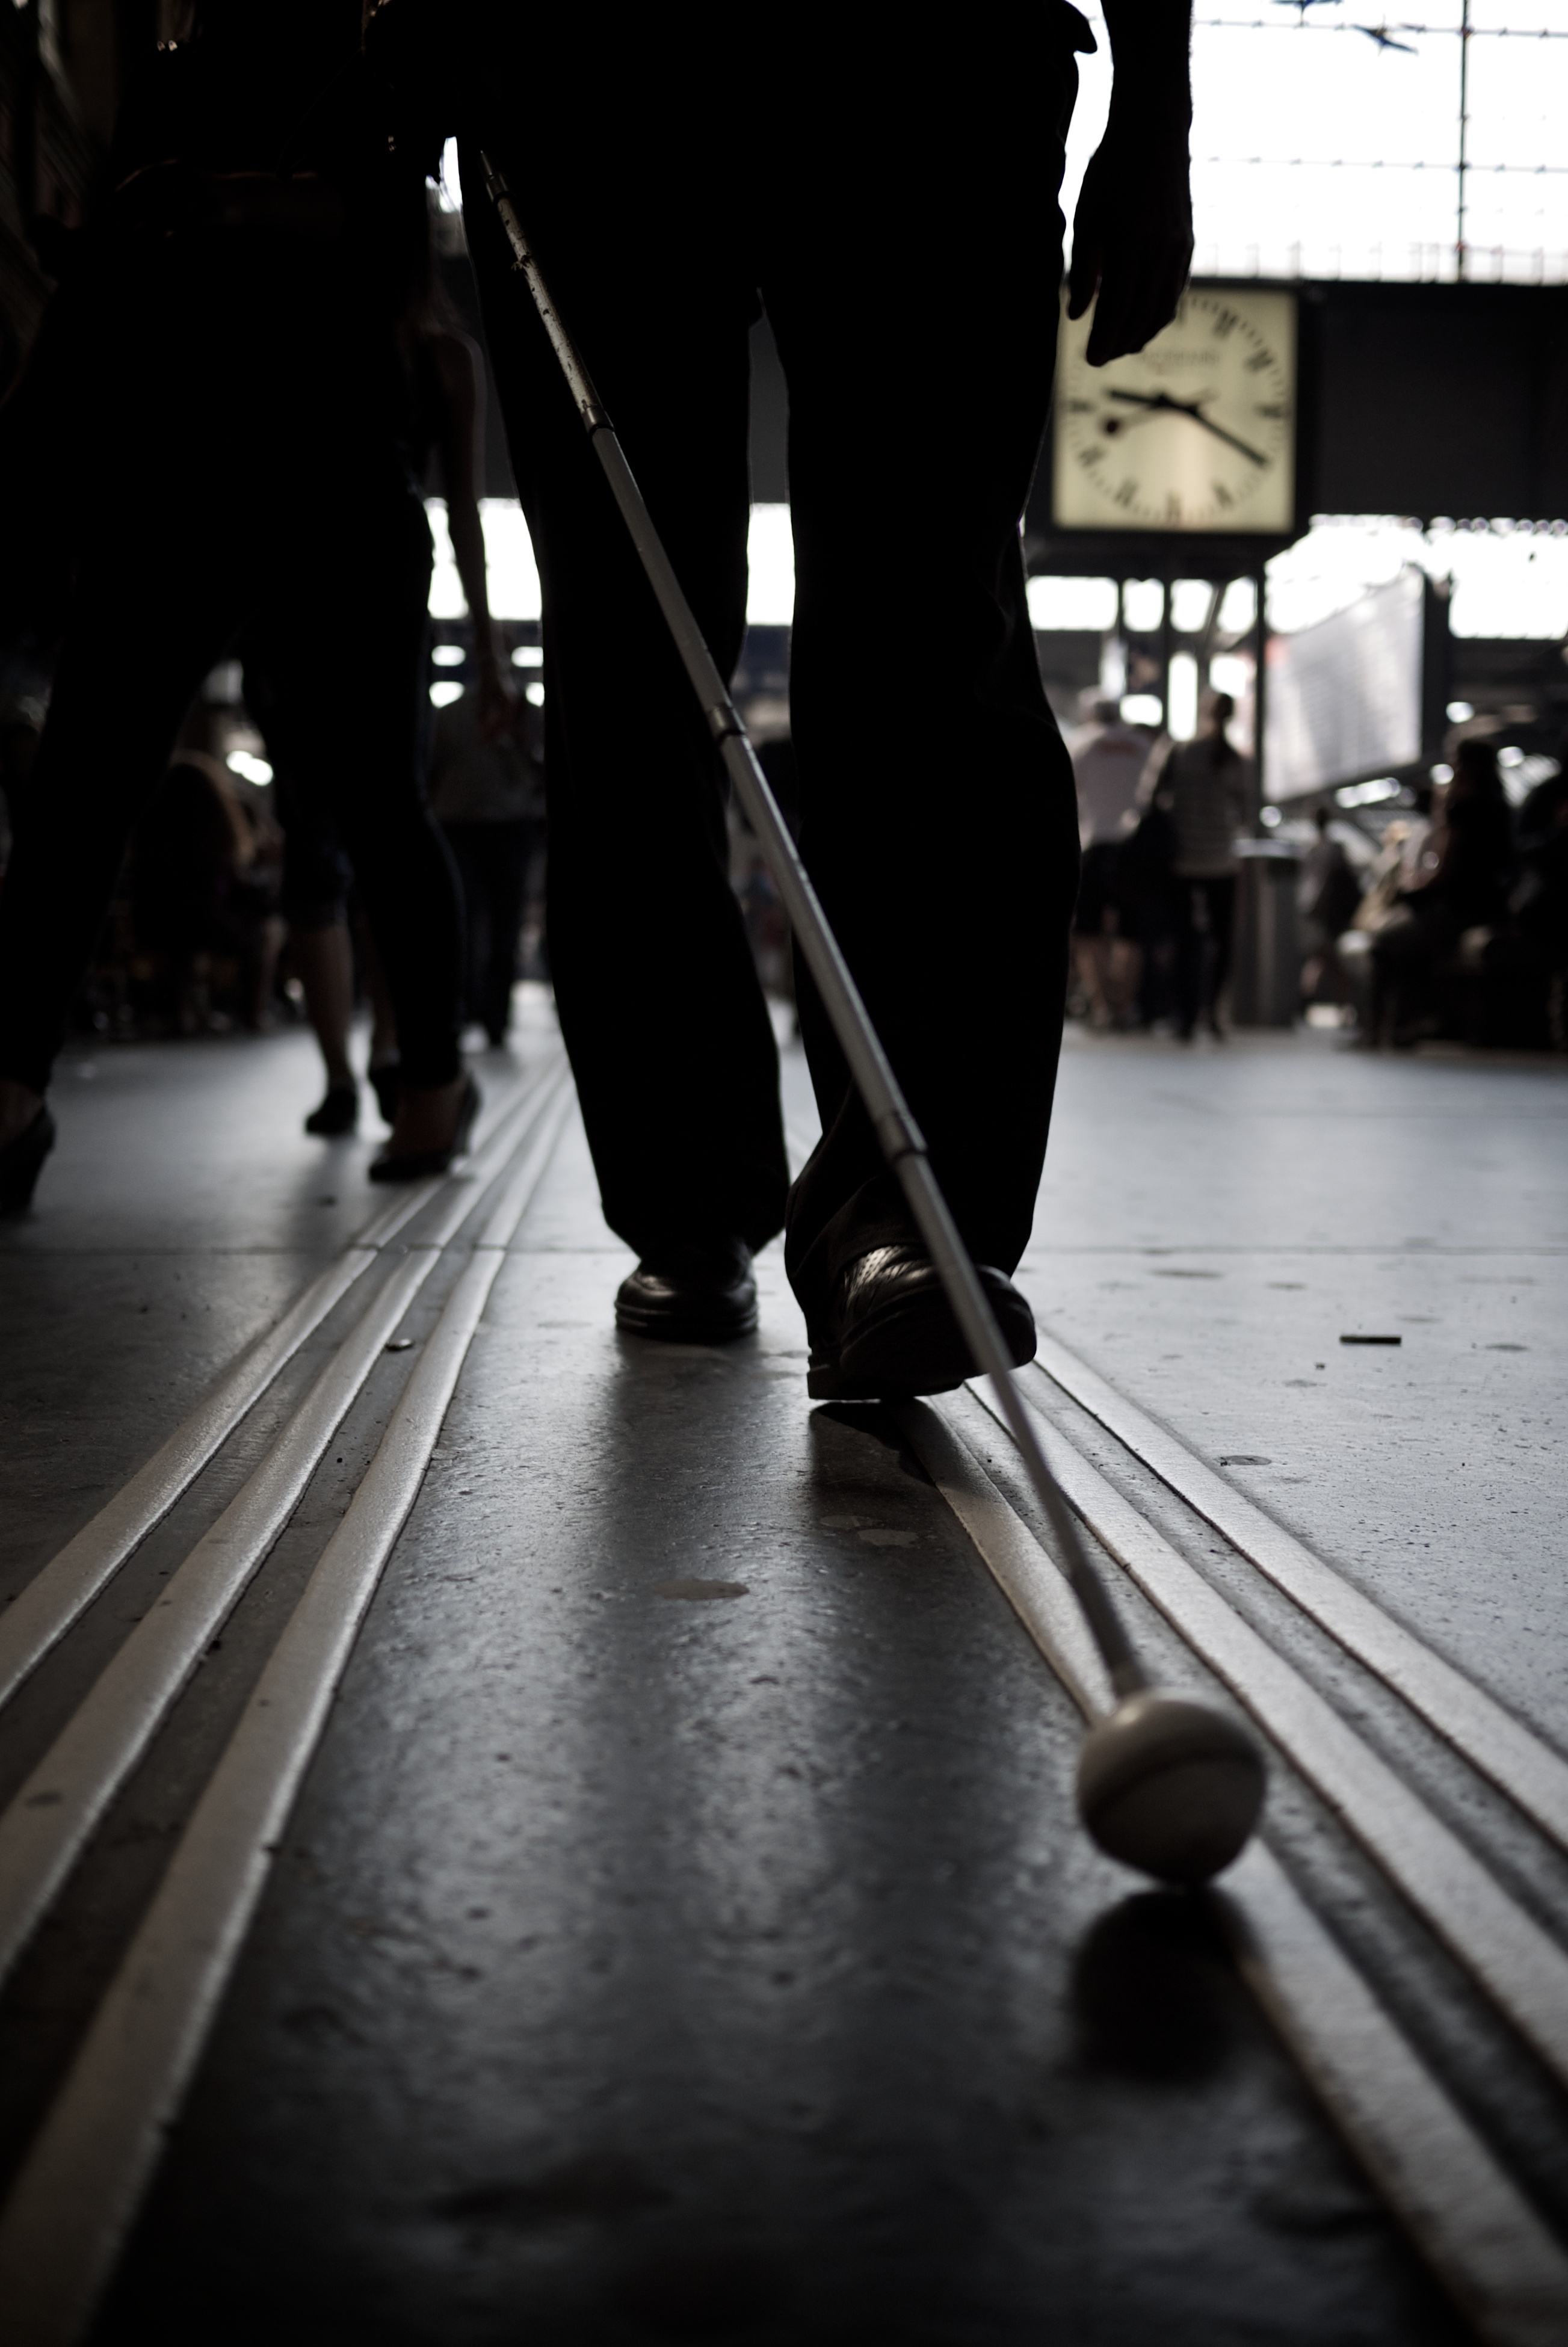
black and white, white, street, photography, ebook, training, fashion, black, monochrome, streetphotography, flickr, thomas, video, sports, olympus, omd, fuji, leica, monochrom, leuthard, hcb, thomasleuthard, streettogs, monochrome photography